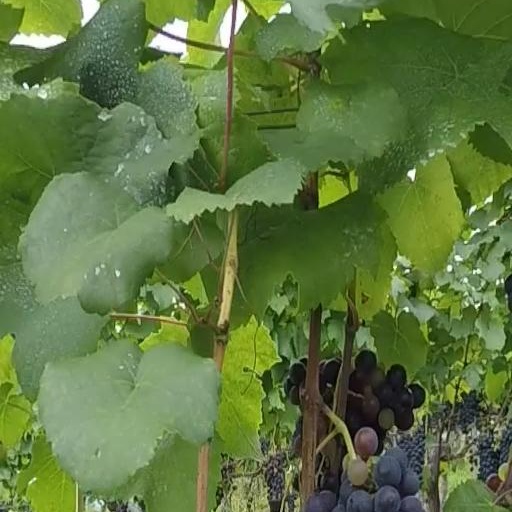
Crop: grape